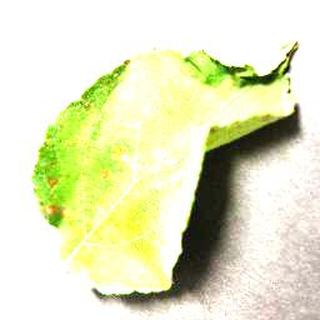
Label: apple_cedar_apple_rust